The Destroying Angel

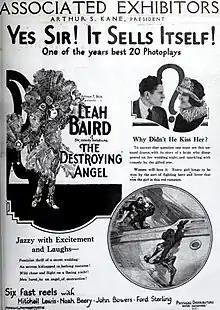

The Destroying Angel is a 1923 American silent comedy film directed by W.S. Van Dyke and starring Leah Baird, John Bowers and Noah Beery.